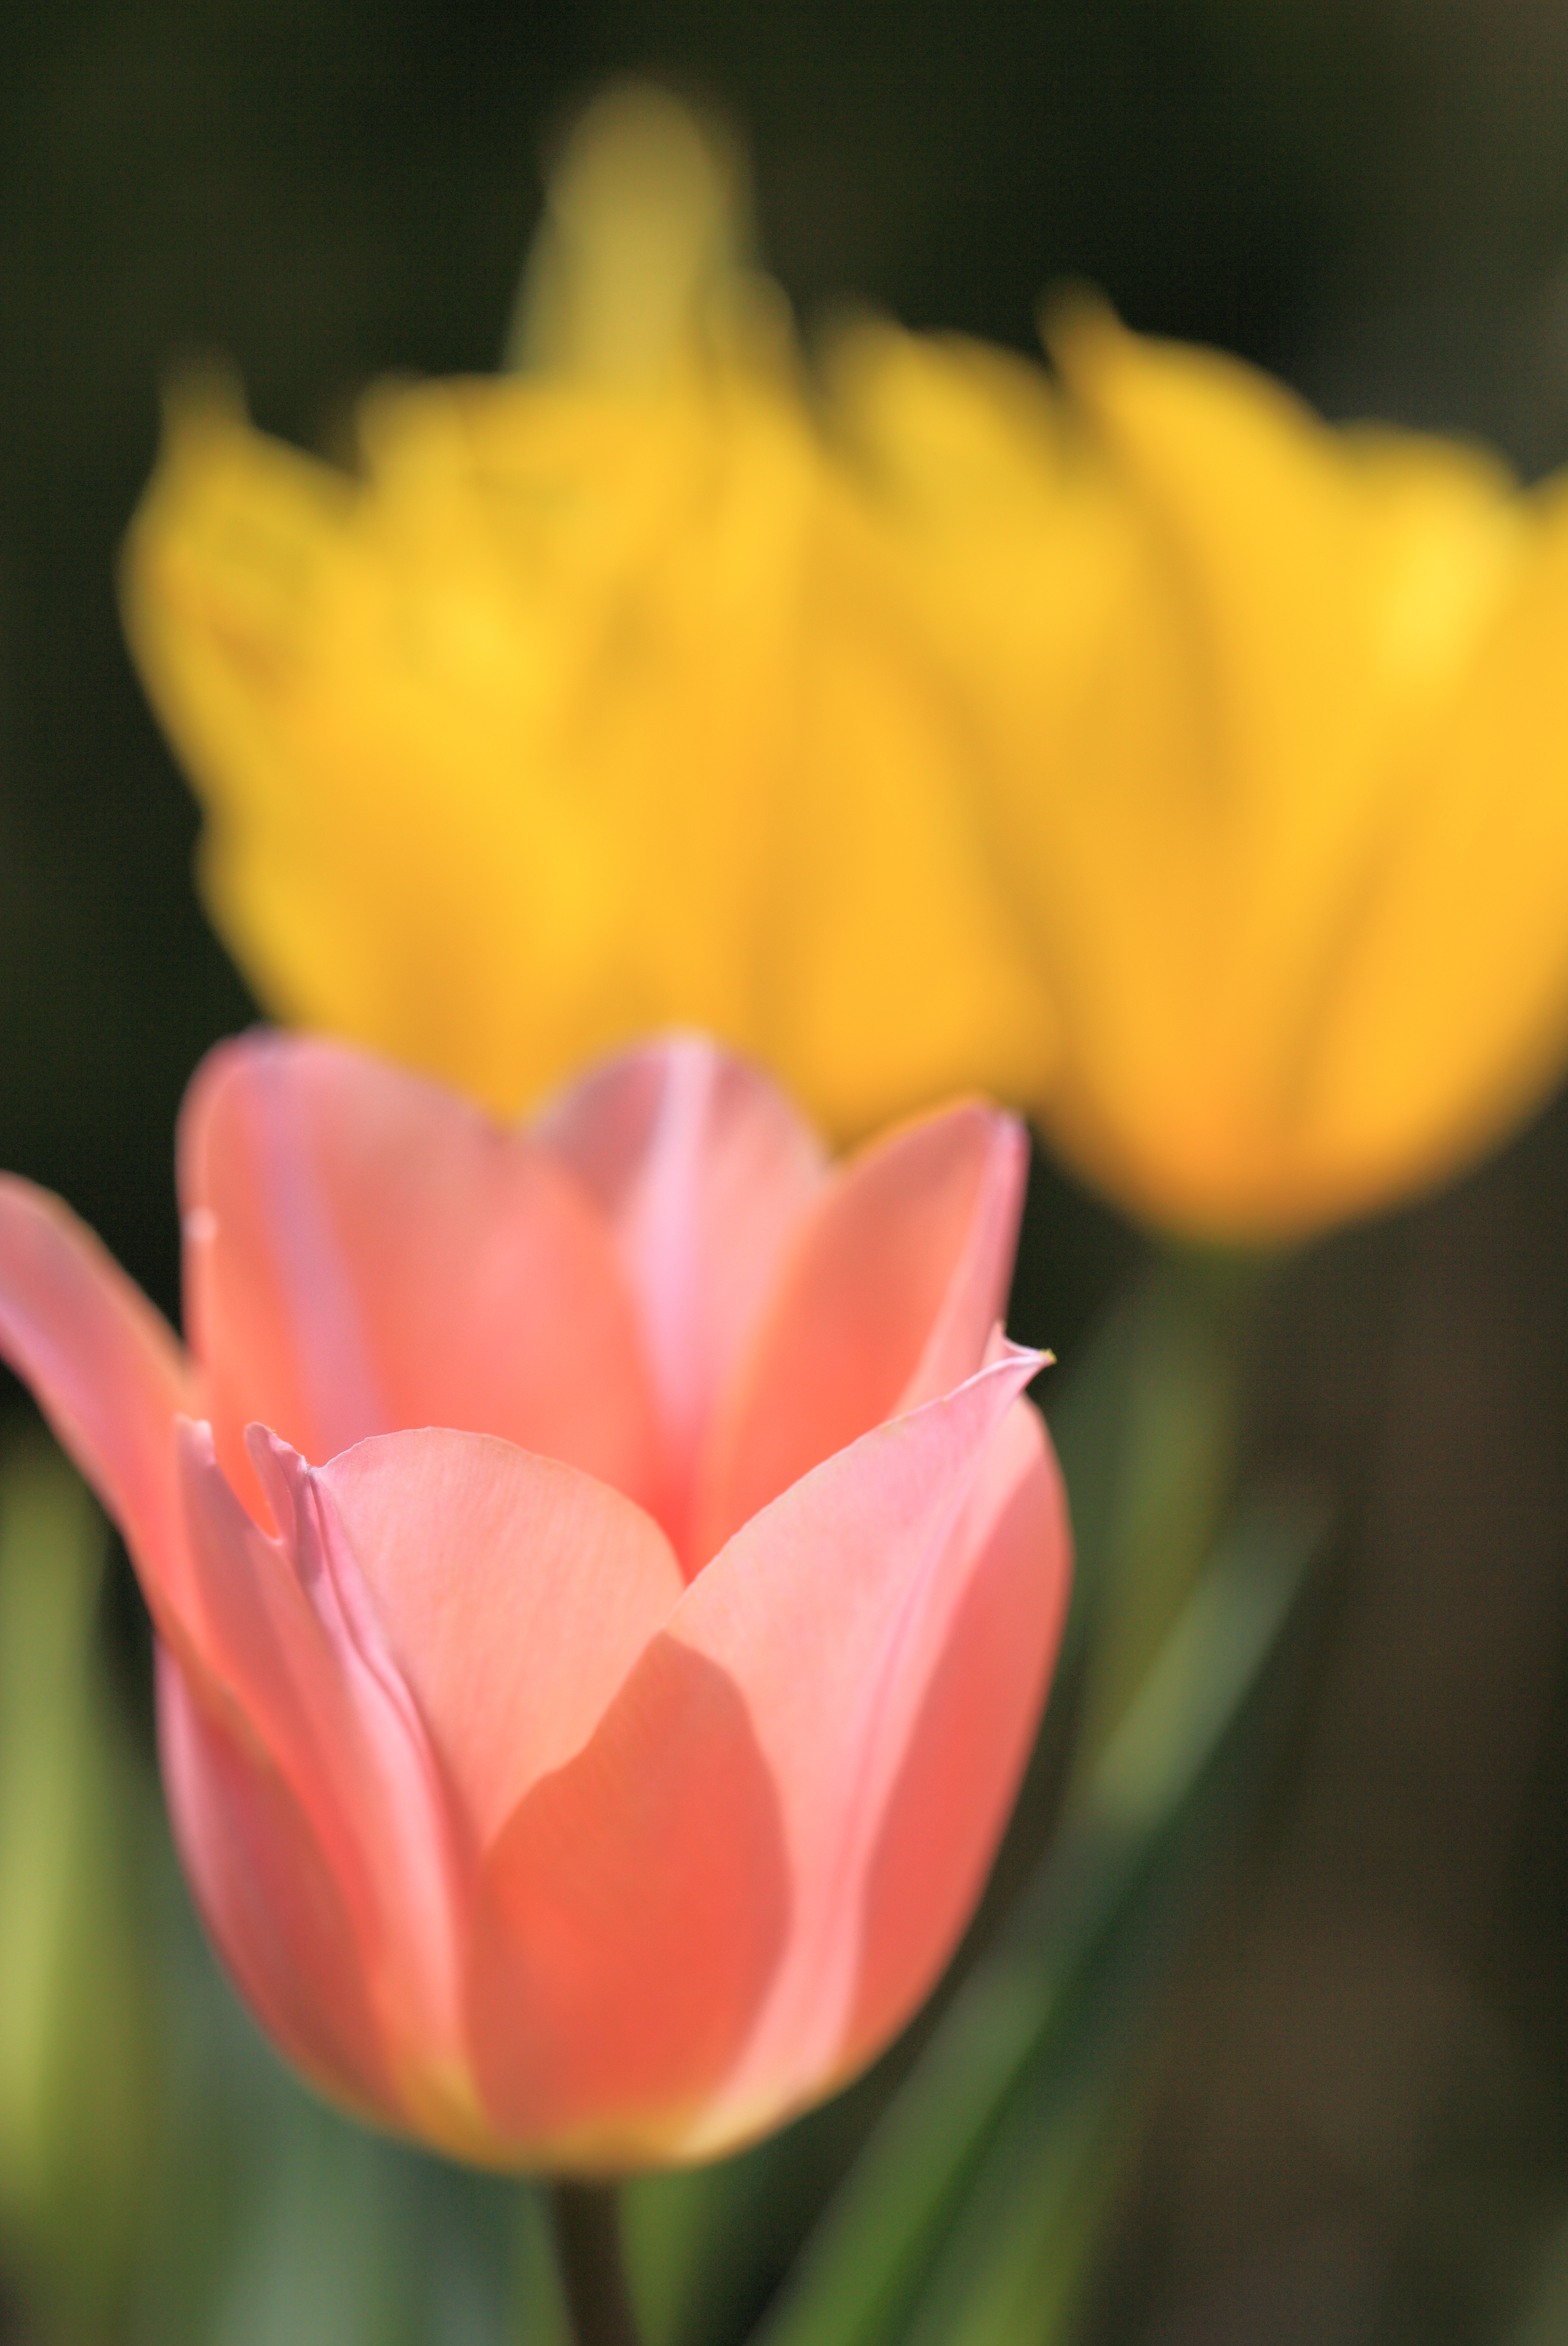
blossom, plant, flower, petal, tulip, high, park, yellow, flora, close up, cool image, 5d, hires, markii, hi, res, resolution, saitama, hikigun, tulipa, macro photography, flowering plant, plant stem, land plant